Lonnie Walker IV

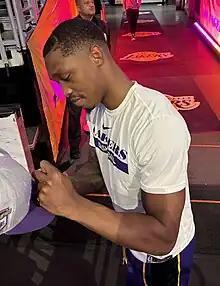
Walker signs an autograph while with the Los Angeles Lakers in 2023

On July 6, 2022, Walker signed with the Los Angeles Lakers on a one-year, $6.5M contract. He began the 2022–23 season playing in 32 games, all starts, before being sidelined beginning in late December with knee tendinitis. At the time, he was averaging 14.7 points in 29.8 minutes per game and shooting 45.5% from the field and 38.9% on 3-pointers. He seemed to be the Lakers top scorer after LeBron James, Anthony Davis, and Russell Westbrook. Walker returned after missing 14 games, but his playing time was limited with the development of Austin Reaves and particularly after the Lakers acquired D'Angelo Russell, Malik Beasley, Jarred Vanderbilt, and Rui Hachimura before the trade deadline. After playing in a bit shy of 28 minutes through the first eight games of the 2023 playoffs, Walker returned to the rotation and scored 12 points in 25 minutes in a 127–97 win over Golden State, giving the Lakers a 2–1 series lead in the conference semifinals. In Game 4, he scored all 15 of his points in the fourth quarter to help the Lakers overcome a seven-point deficit and win 104–101.